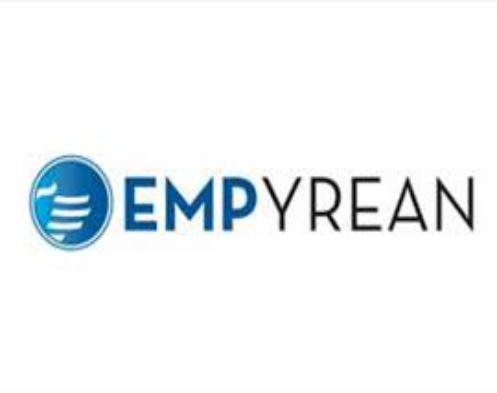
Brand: Empyrean
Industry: Electronic